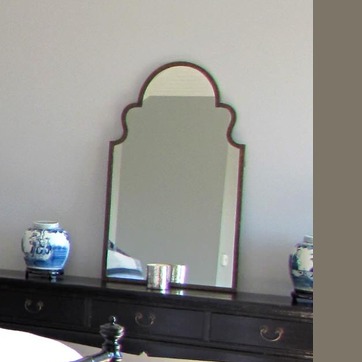
Material: glass